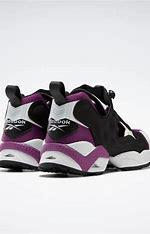
Brand: Reebok
Model: Instapump Fury 95